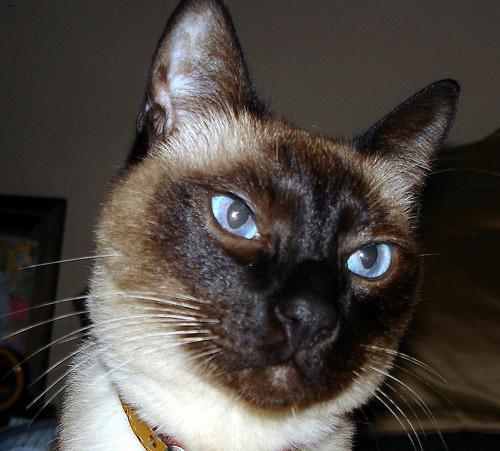
Siamese